Dentheletae

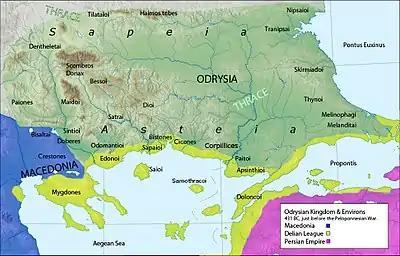
Approximate location of the Dentheletae and other Thracian tribes in the second half of the 5th century BC.

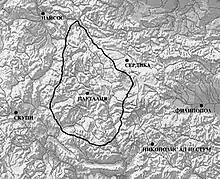
The Roman strategy of Danteletike

The Dentheletae, also Danthaletae (Δανθαλῆται) or Denseletae, were a Thracian tribe that in antiquity lived near the sources of the River Strymon, and are mentioned in texts by Polybius, Cassius Dio, Tacitus and by Livy. They lived in the neighbourhoods of the modern towns Kyustendil (ancient Pautalia) and Dupnitsa (ancient Germania, from the Thracian word for "hot", due to its springs), stretching to as far as the mountains to the west towards the valleys of the Morava and the Vardar river, with territories situated next to the Thracian tribes Agrianes (per Theopompus) and the Maedi (per Strabo). Their main city, called Dentheletica, was presumably Pautalia (modern-day Kyustendil) as this was the capital of the Roman region Dentheletica. They possibly built fortifications around Stara Planina in the 1st century BC, lived around Sofia and Skaptopara (modern Blagoevgrad) was their town.